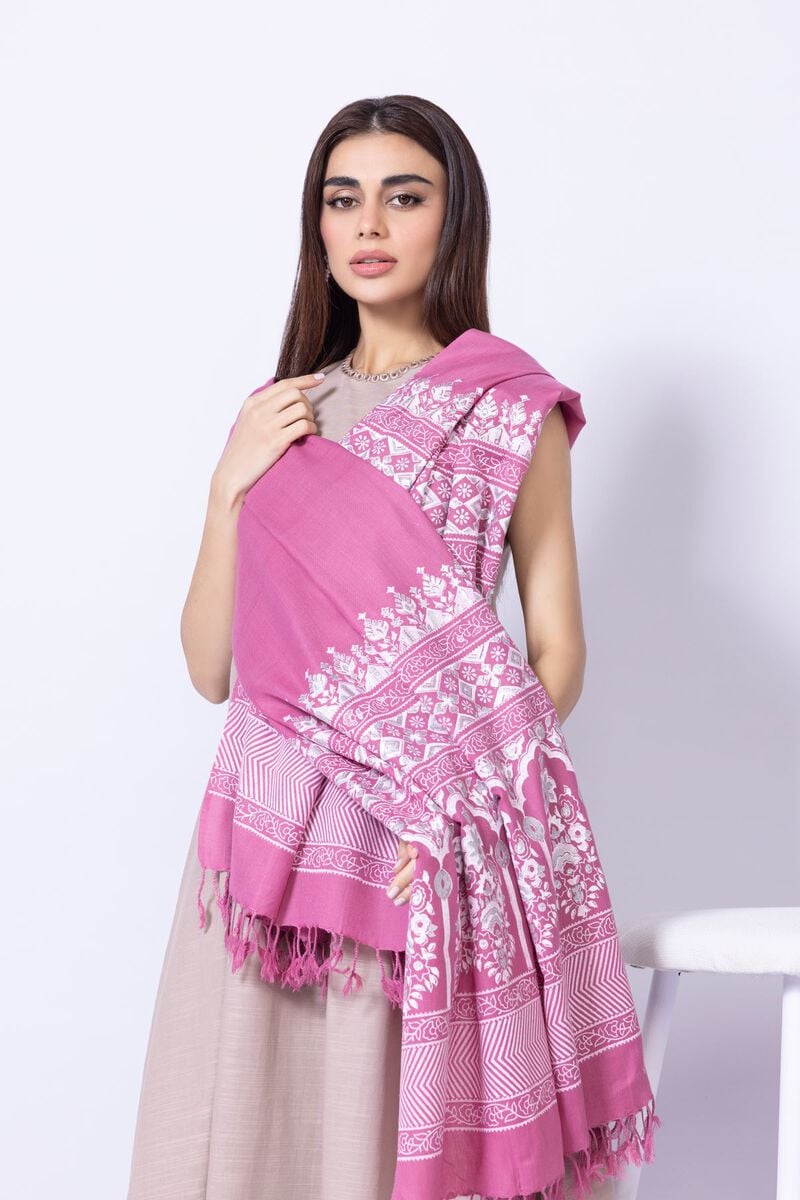
pink multi embroidered shawl